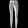
Label: Trouser